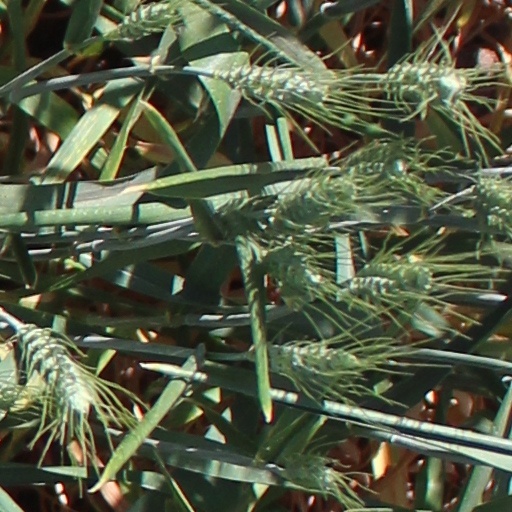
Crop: wheat